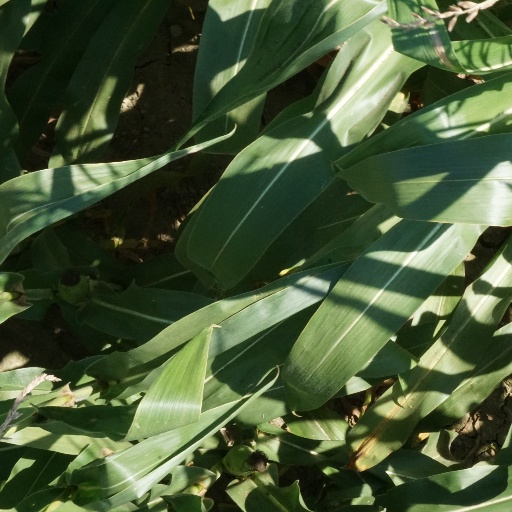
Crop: maize; corn